List of characters in the Breaking Bad franchise

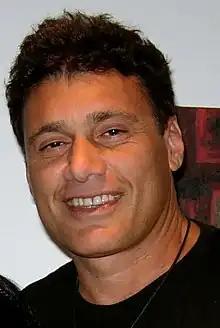
Steven Bauer

Peter Schuler (played by Norbert Weisser) is the head of the fast food division of Madrigal Electromotive GmbH and a close associate of Gus and Lydia. He met Gus in Santiago, Chile, where they escaped a dangerous situation which marked the beginning of their friendship. He was hired by Mr. Herzog in 1992 at Madrigal. As head of the company's fast food division, Schuler invested in Gus' restaurant chain Los Pollos Hermanos and assisted him in the business of his drug empire.